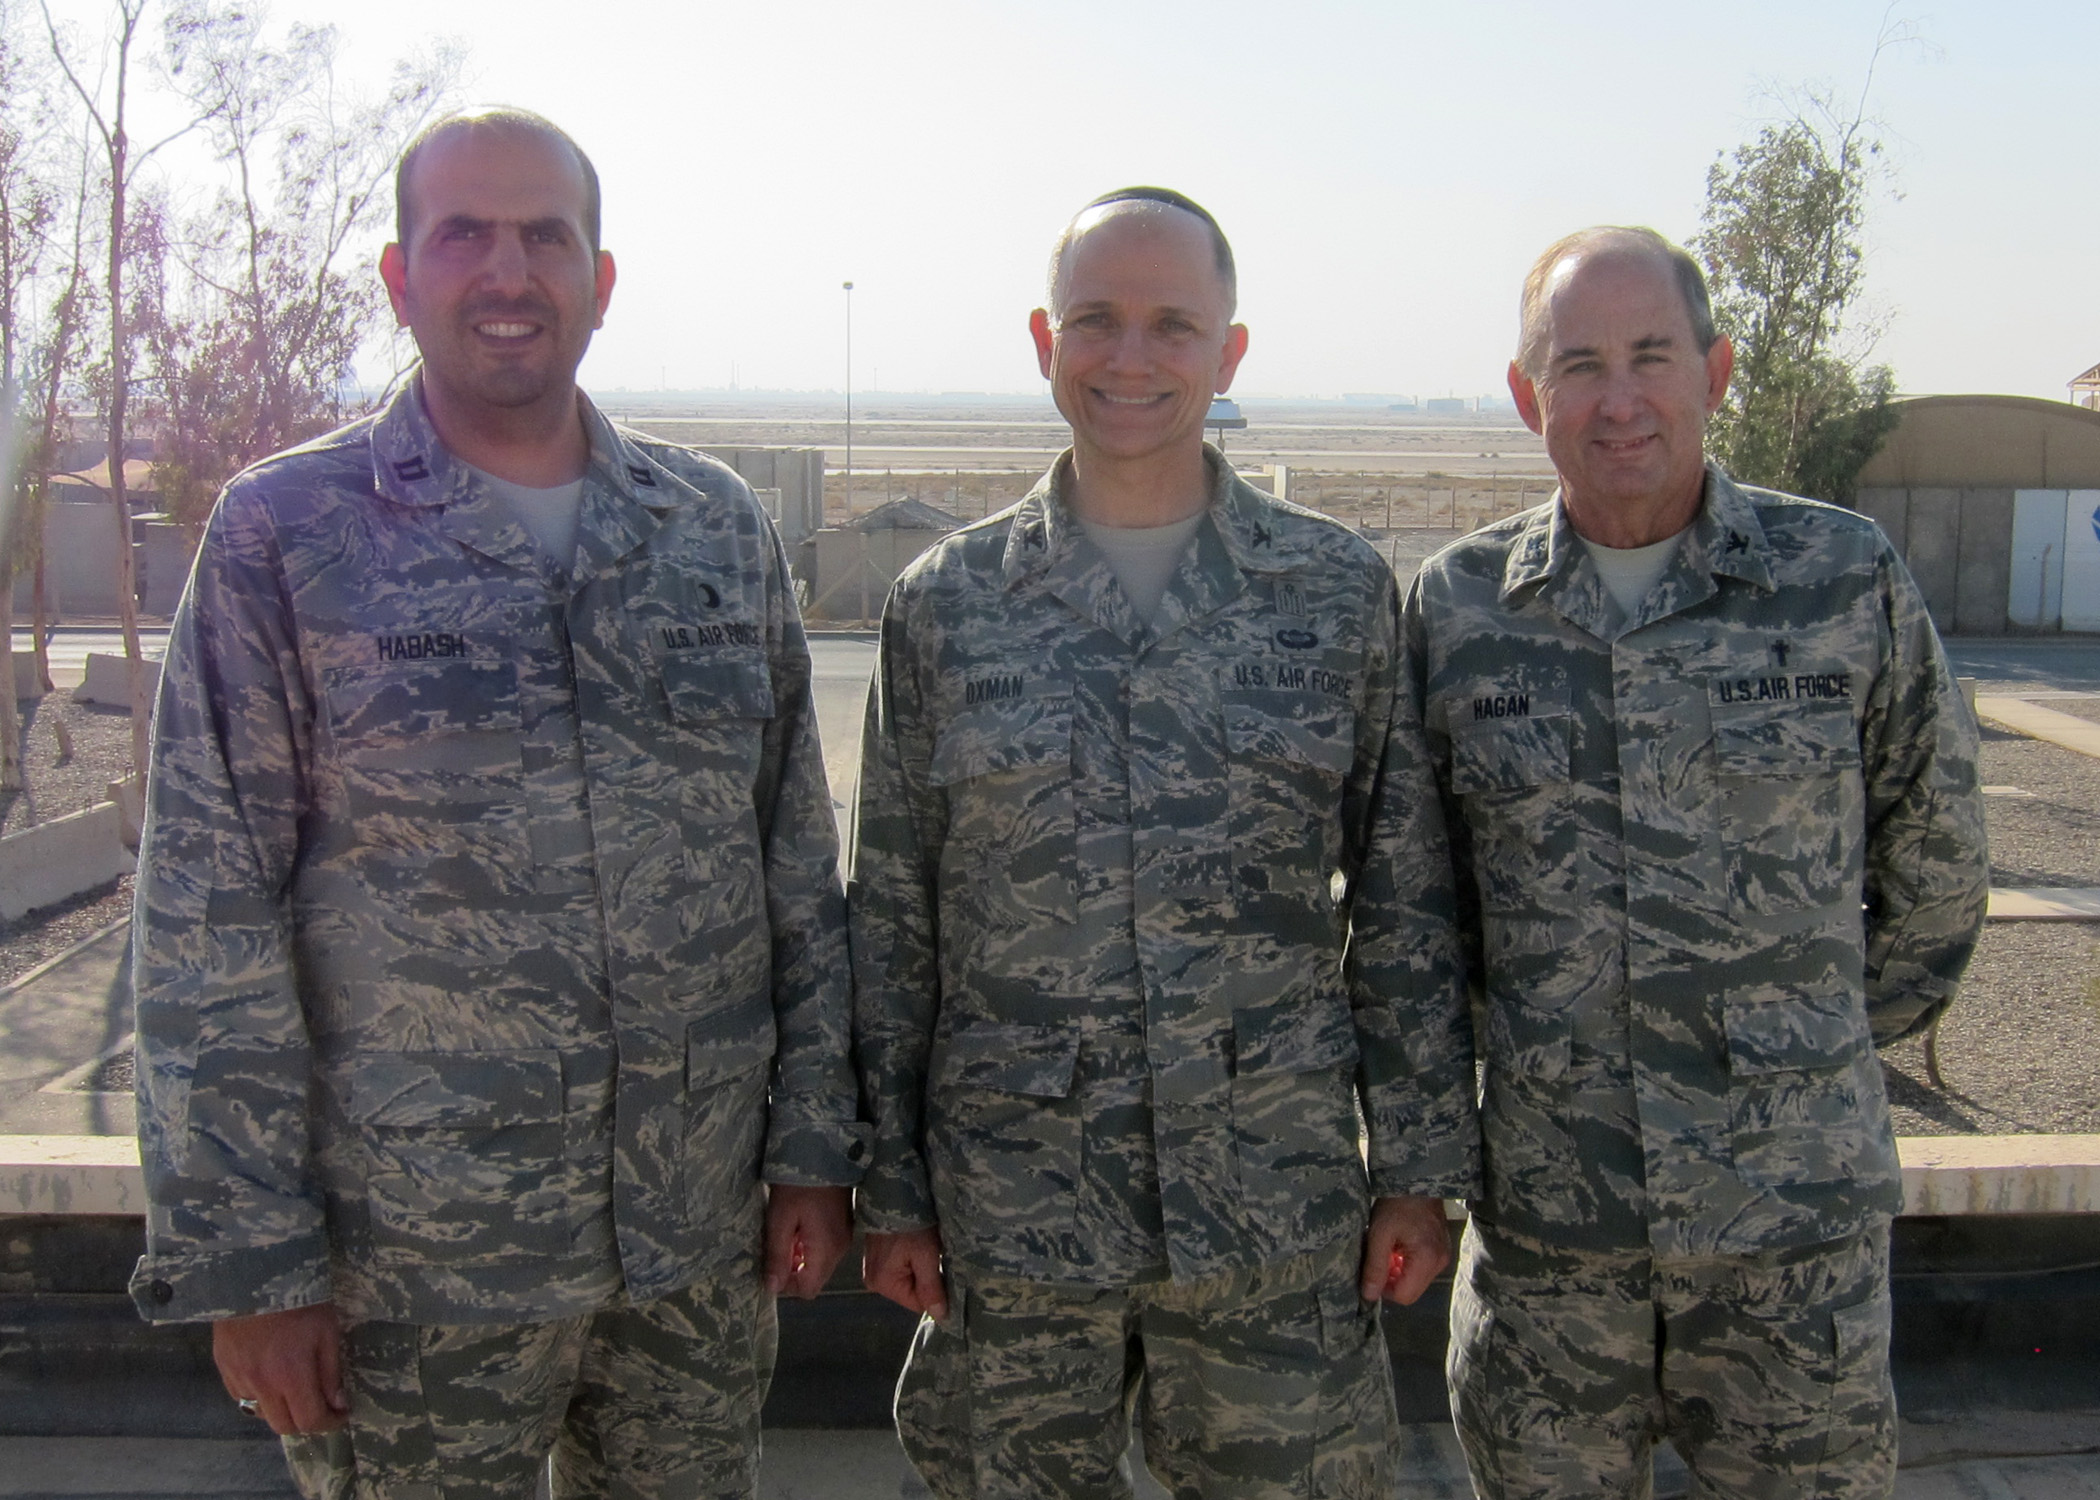
person, people, military, soldier, army, profession, team, troop, iraq, jointbasebalad, chaplains, marines, staff, military police, military officer, military person, drill instructor